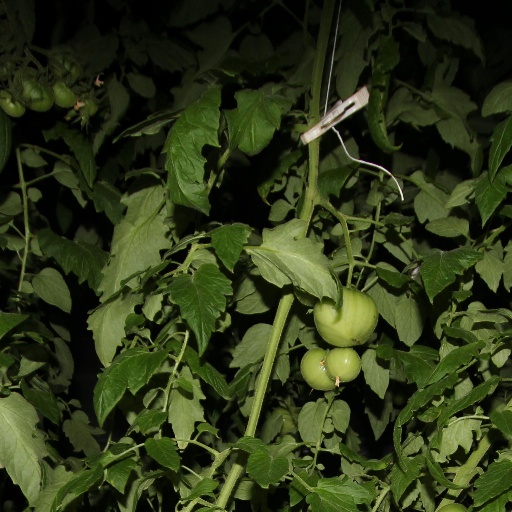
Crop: tomato